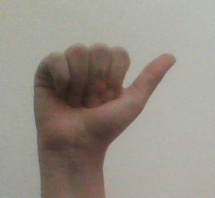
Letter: dhad